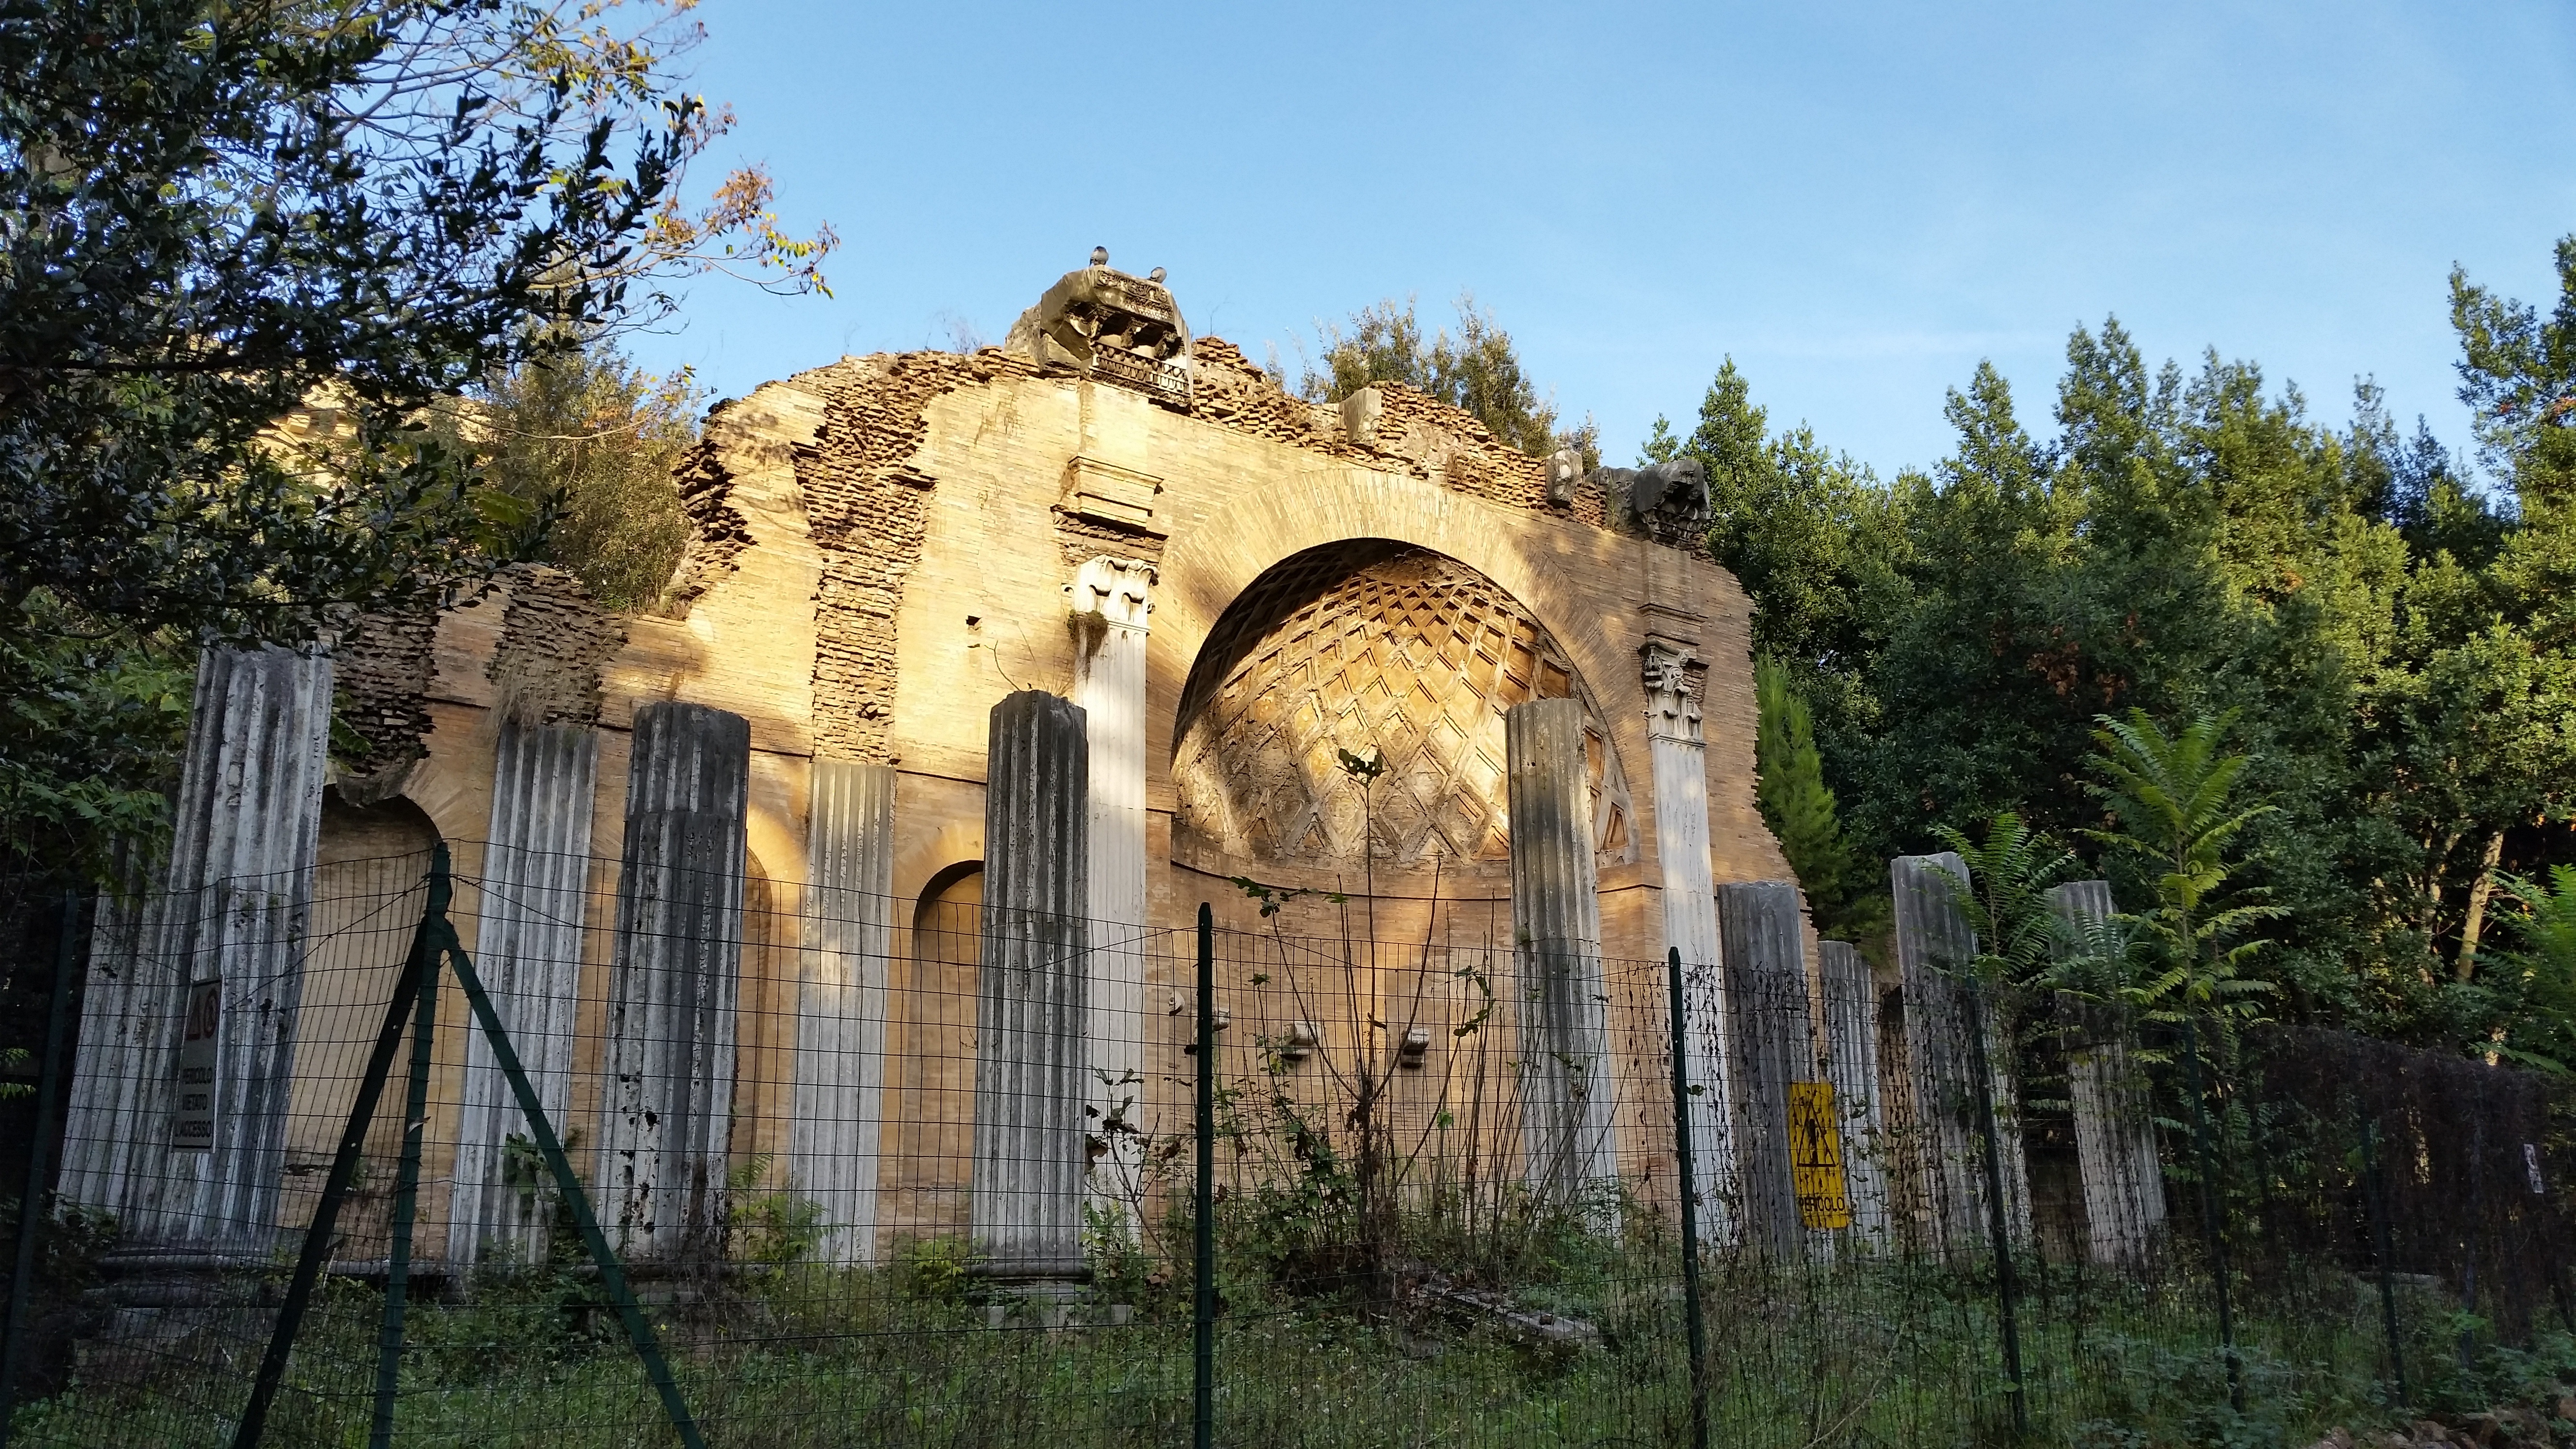
building, chateau, chapel, place of worship, ruins, monastery, estate, ancient history